Driving Like Crazy

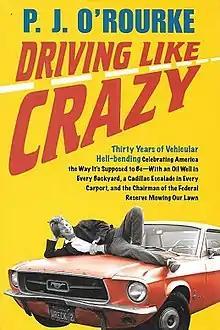
First edition

Driving Like Crazy: Thirty Years of Vehicular Hell-Bending, Celebrating America the Way It’s Supposed to Be -- With an Oil Well in Every Backyard, a Cadillac Escalade in Every Carport, and the Chairman of the Federal Reserve Mowing Our Lawn is a 2009 book by P. J. O'Rourke about the automobile. Its chapters include "The End of the American Car", "The Rolling Organ Donors Motorcycle Club", "Getting Wrecked", "The Geezers Grand Prix", and "Call for a New National Park".